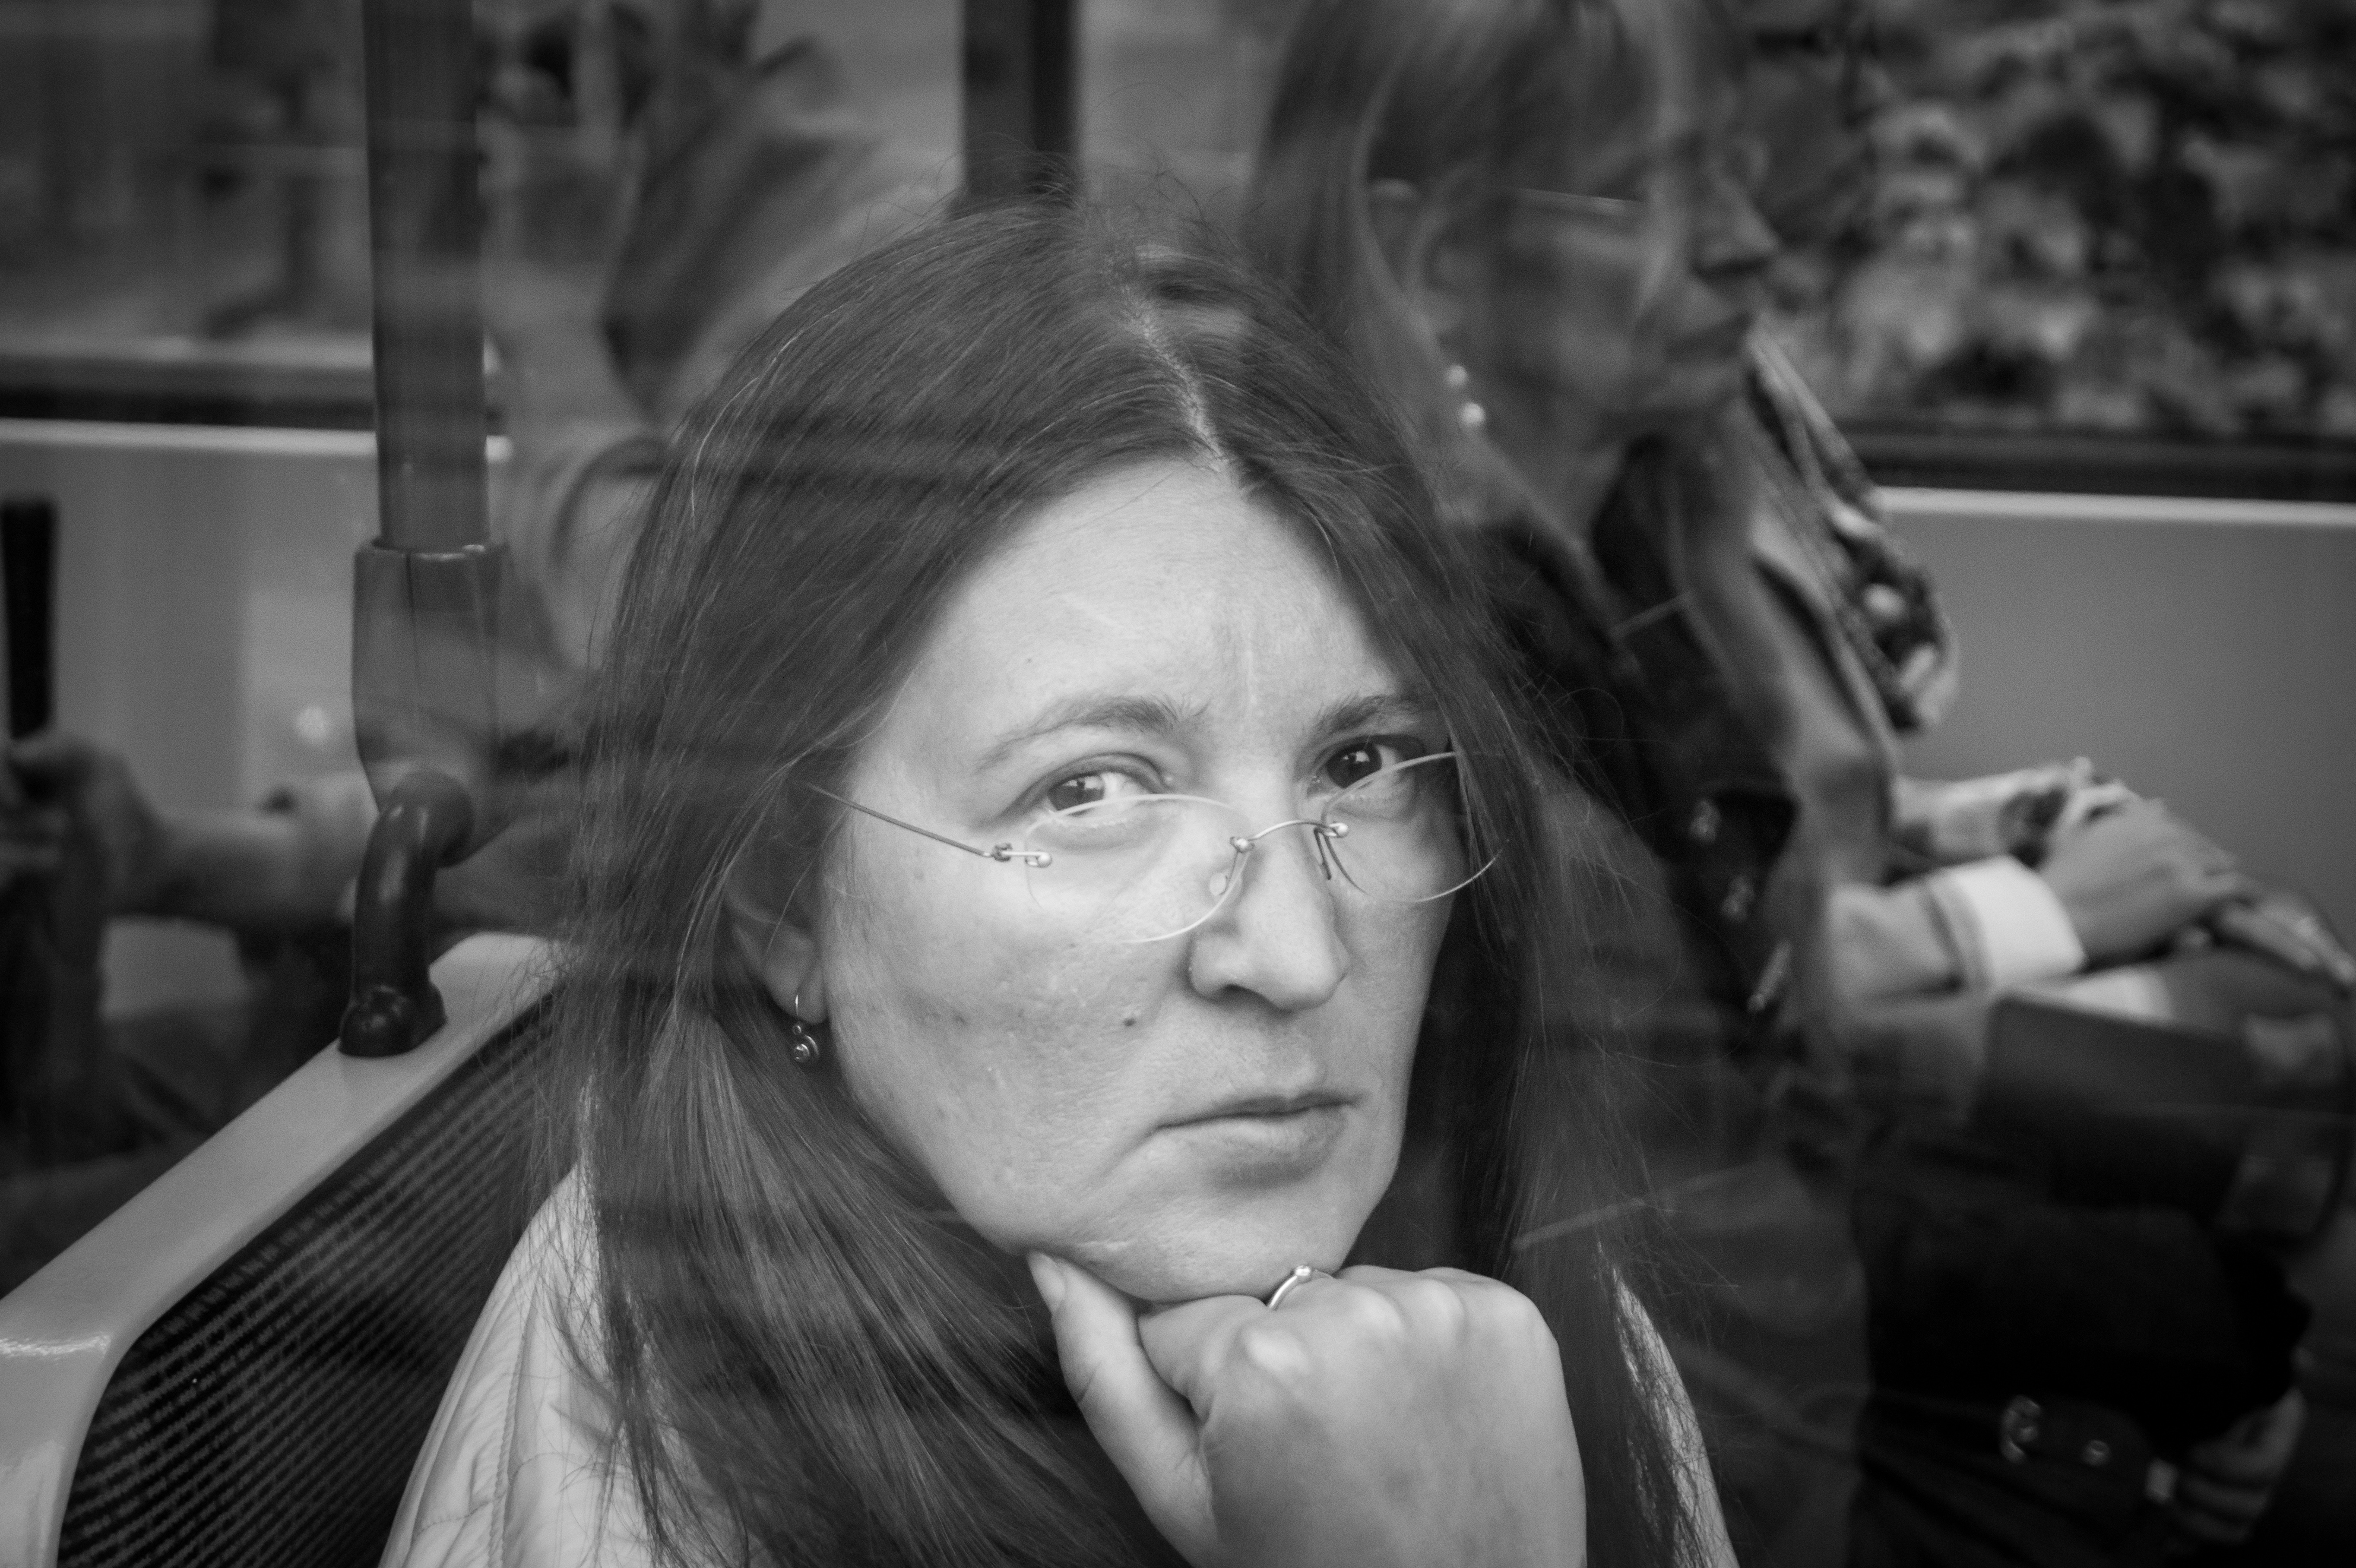
hand, person, black and white, woman, white, photography, window, train, tram, portrait, black, monochrome, lady, facial expression, smile, fist, thinker, glasses, head, photograph, nuremberg, nrnberg, sonystreetphotographer, monochrome photography, portrait photography, film noir